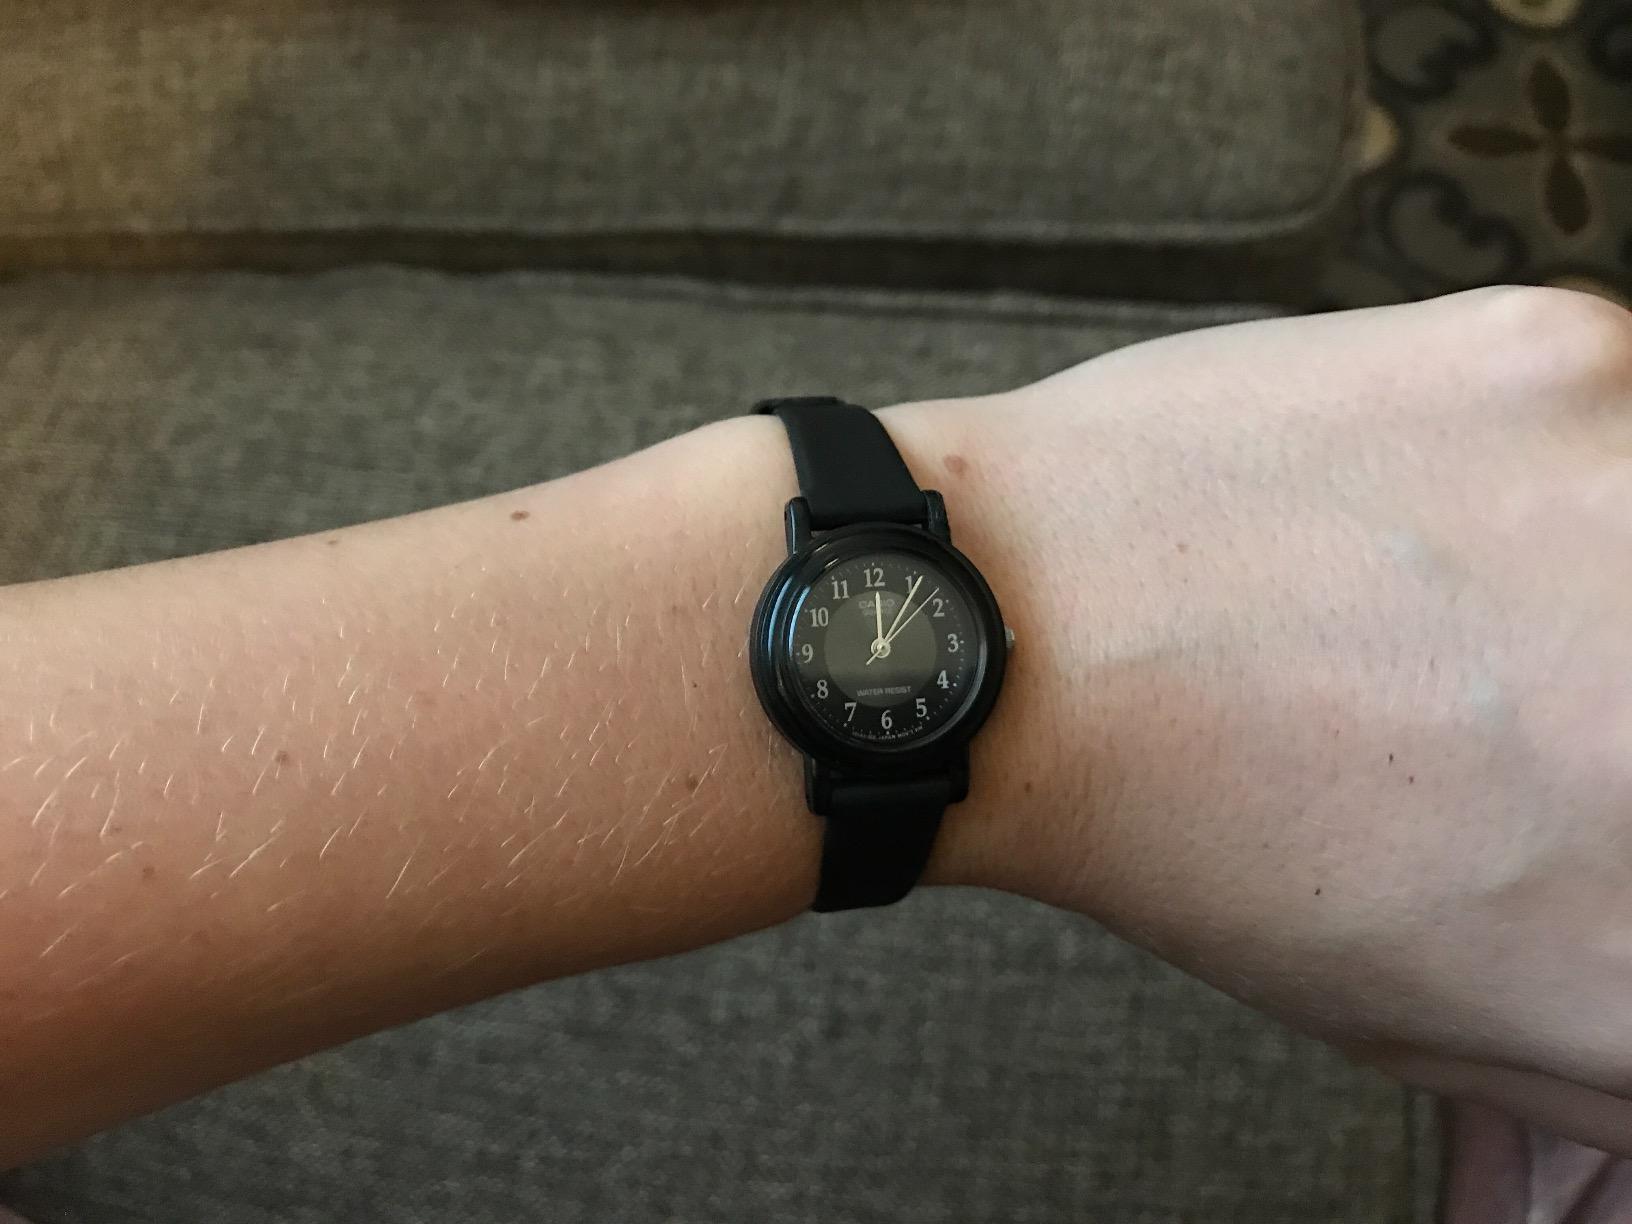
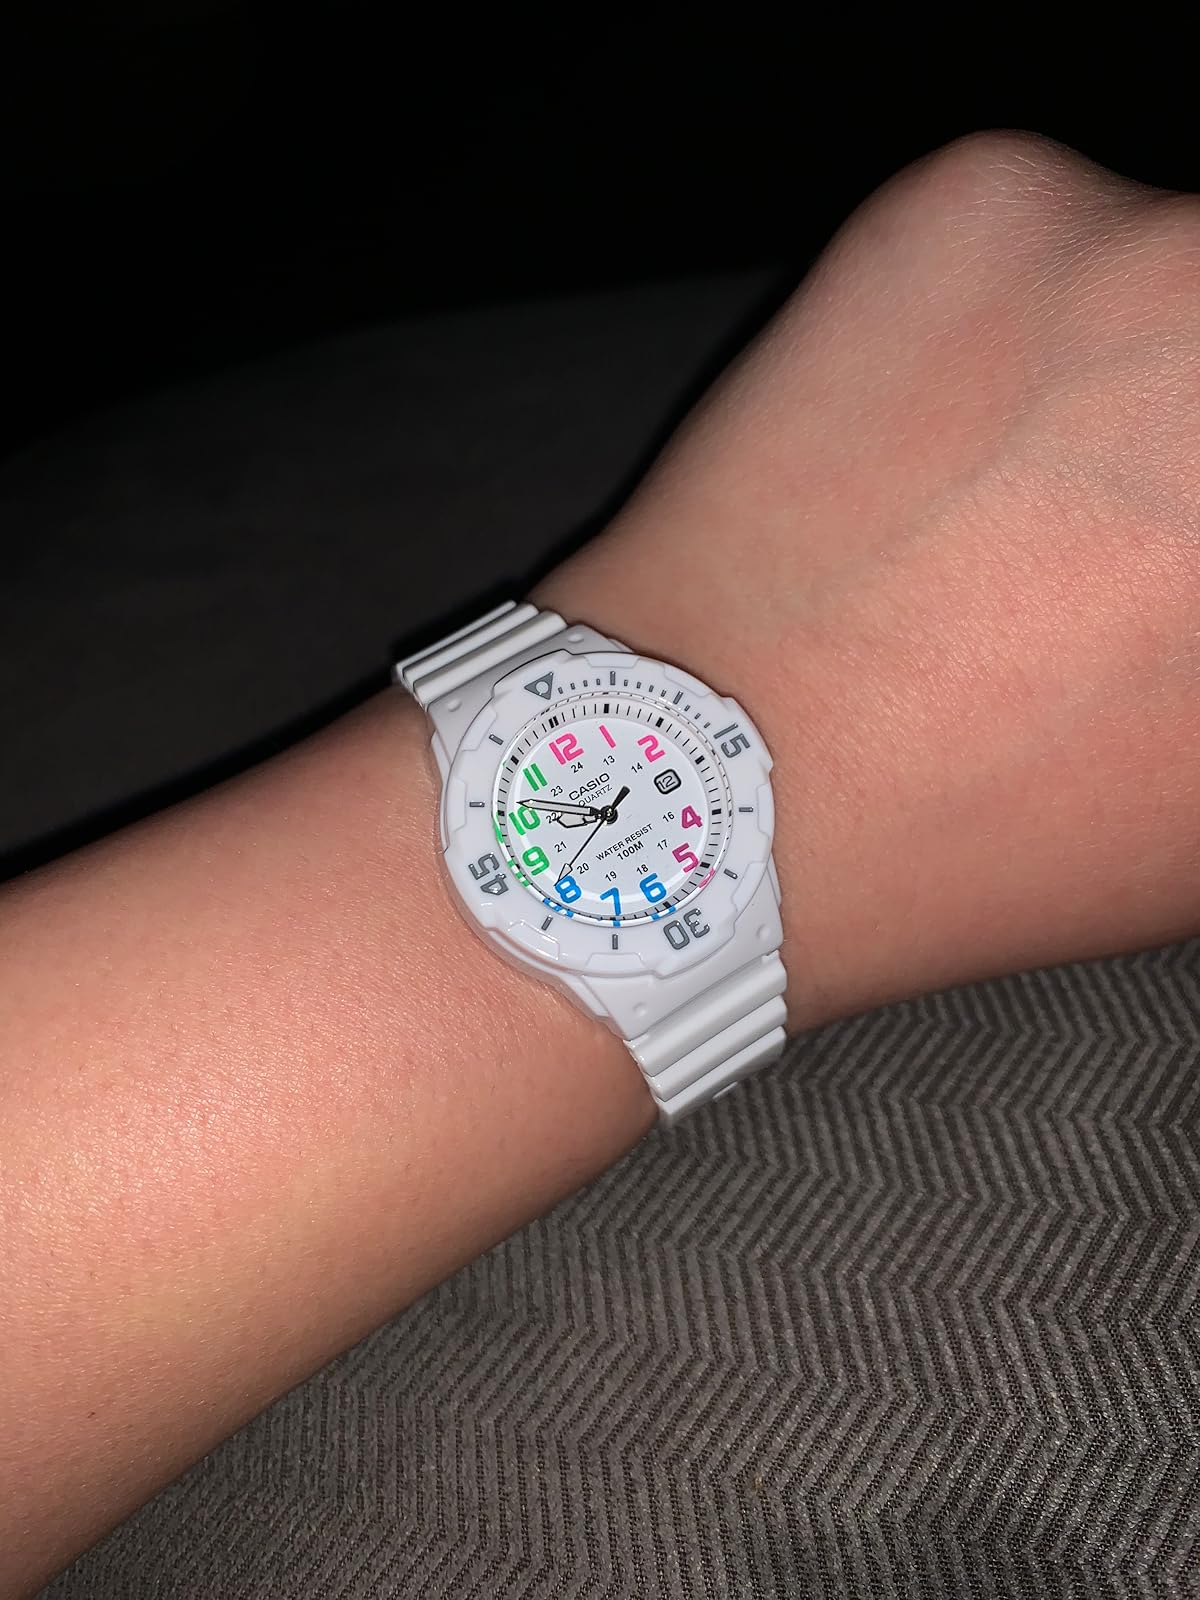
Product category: accessories_watch
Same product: no